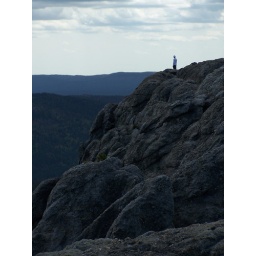
blue in the black hills